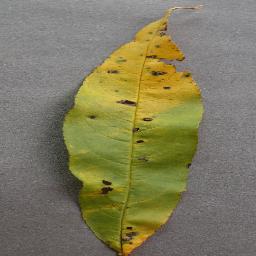
Label: Peach___Bacterial_spot